Graveminder

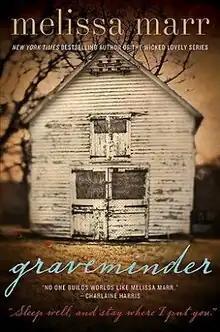
First edition US cover for Graveminder

Graveminder is a 2011 Gothic mystery novel by Melissa Marr. The novel was released on May 17, 2011 by William Morrow and Company and follows a young woman that returns to her hometown to discover that she is expected to fill the supernatural shoes of her now-deceased grandmother. In 2011 "Graveminder" won the 2011 Goodreads Readers Choice Award for "Best Horror".